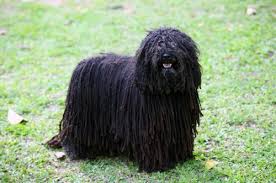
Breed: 318-n000115-komondor